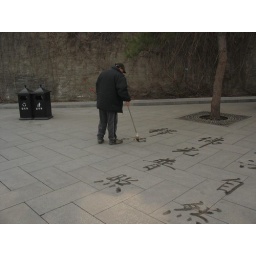
A man practicing calligraphy with water and a giant brush on the ground at Beihai Park in Beijing